Beacham Theatre

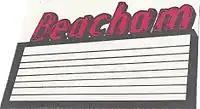
1990s logo depicting the Beacham Theatre's mid-century marquee.

During the Civil Rights Movement, the Beacham Theatre had frequent stand-in protests by African American citizens of relegation to lesser "colored theaters" mandated by Jim Crow laws such as the Florida Constitution of 1885. Reverend Nelson Pinder, of Parramore's Episcopal Church of St. John the Baptist, along with other community leaders such as NAACP Youth Council advisor, Rev. Curtis Jackson, worked with white officials for peaceful integration in Orlando to avoid incidents of racial violence that were occurring in other Florida cities. Rev. Pinder organized the church's Liberal Religious Youth group. Rev. Pinder's youth group protests were often joined by local members of the Youth Council of the National Association for the Advancement of Colored People. Each night, activist members of the youth groups quietly stood-in near the Beacham's ticket booth until the theater stopped selling tickets. On May 24, 1962, white supremacists were also picketing the Beacham at the same time as the Liberal Religious Youth group. Orlando police arrested eight teen protestors. The teens were kept in so-called protective custody and were later released to their parents. Following agreements with a biracial committee from Orlando Mayor Bob Carr's office, of which Rev. Pinder was a member, the Beacham Theatre quietly began allowing a limited number of African-American patrons into the balcony for designated showings in 1963. The theater remained racially segregated for African-American patrons until 1965.